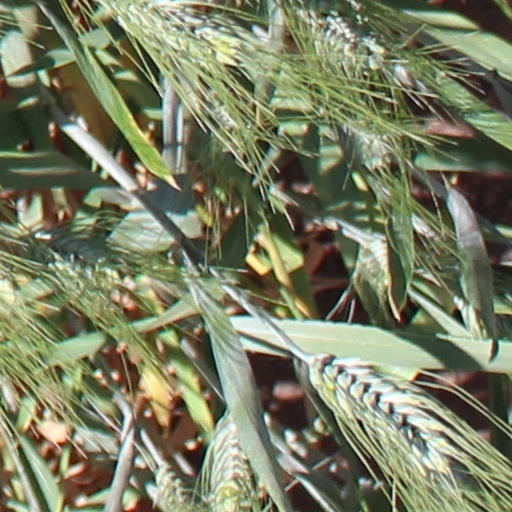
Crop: wheat